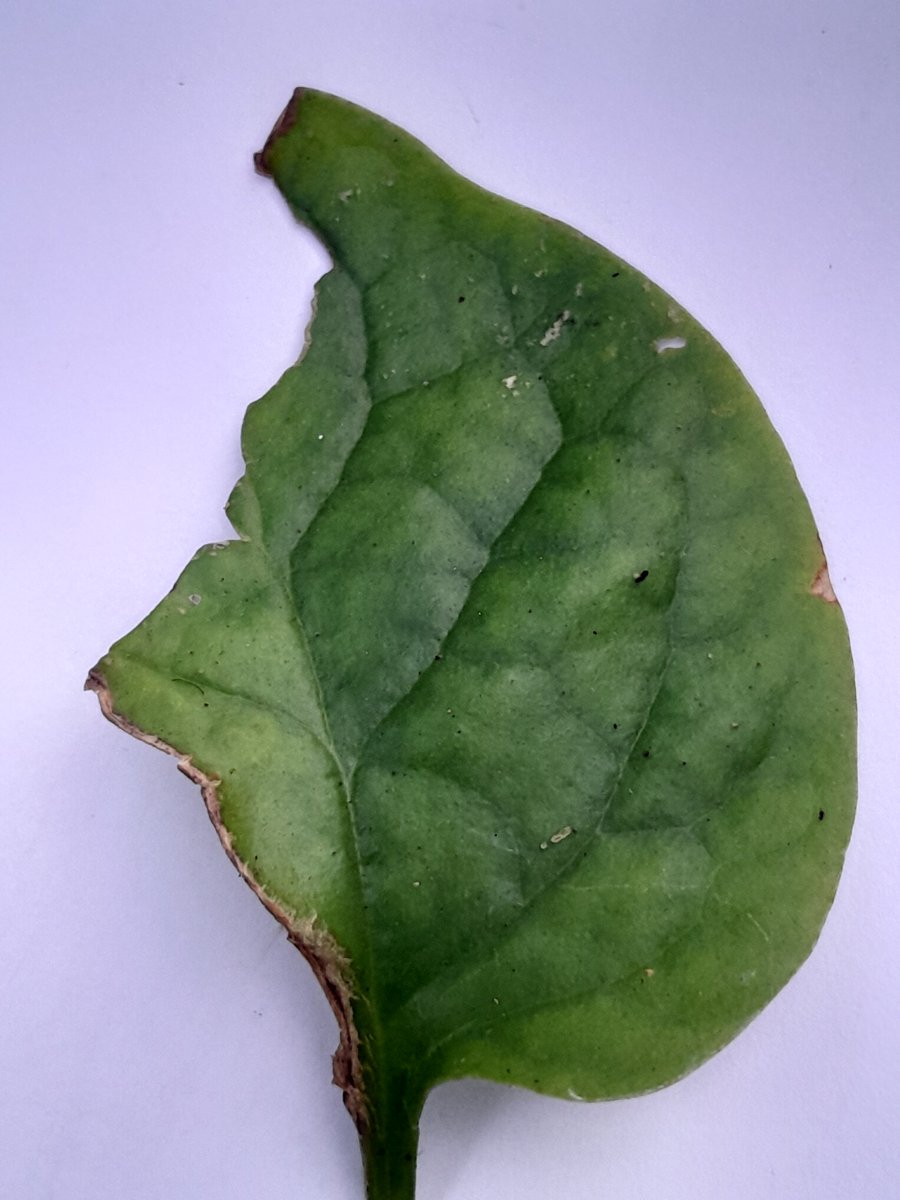
Label: Pest-Damage